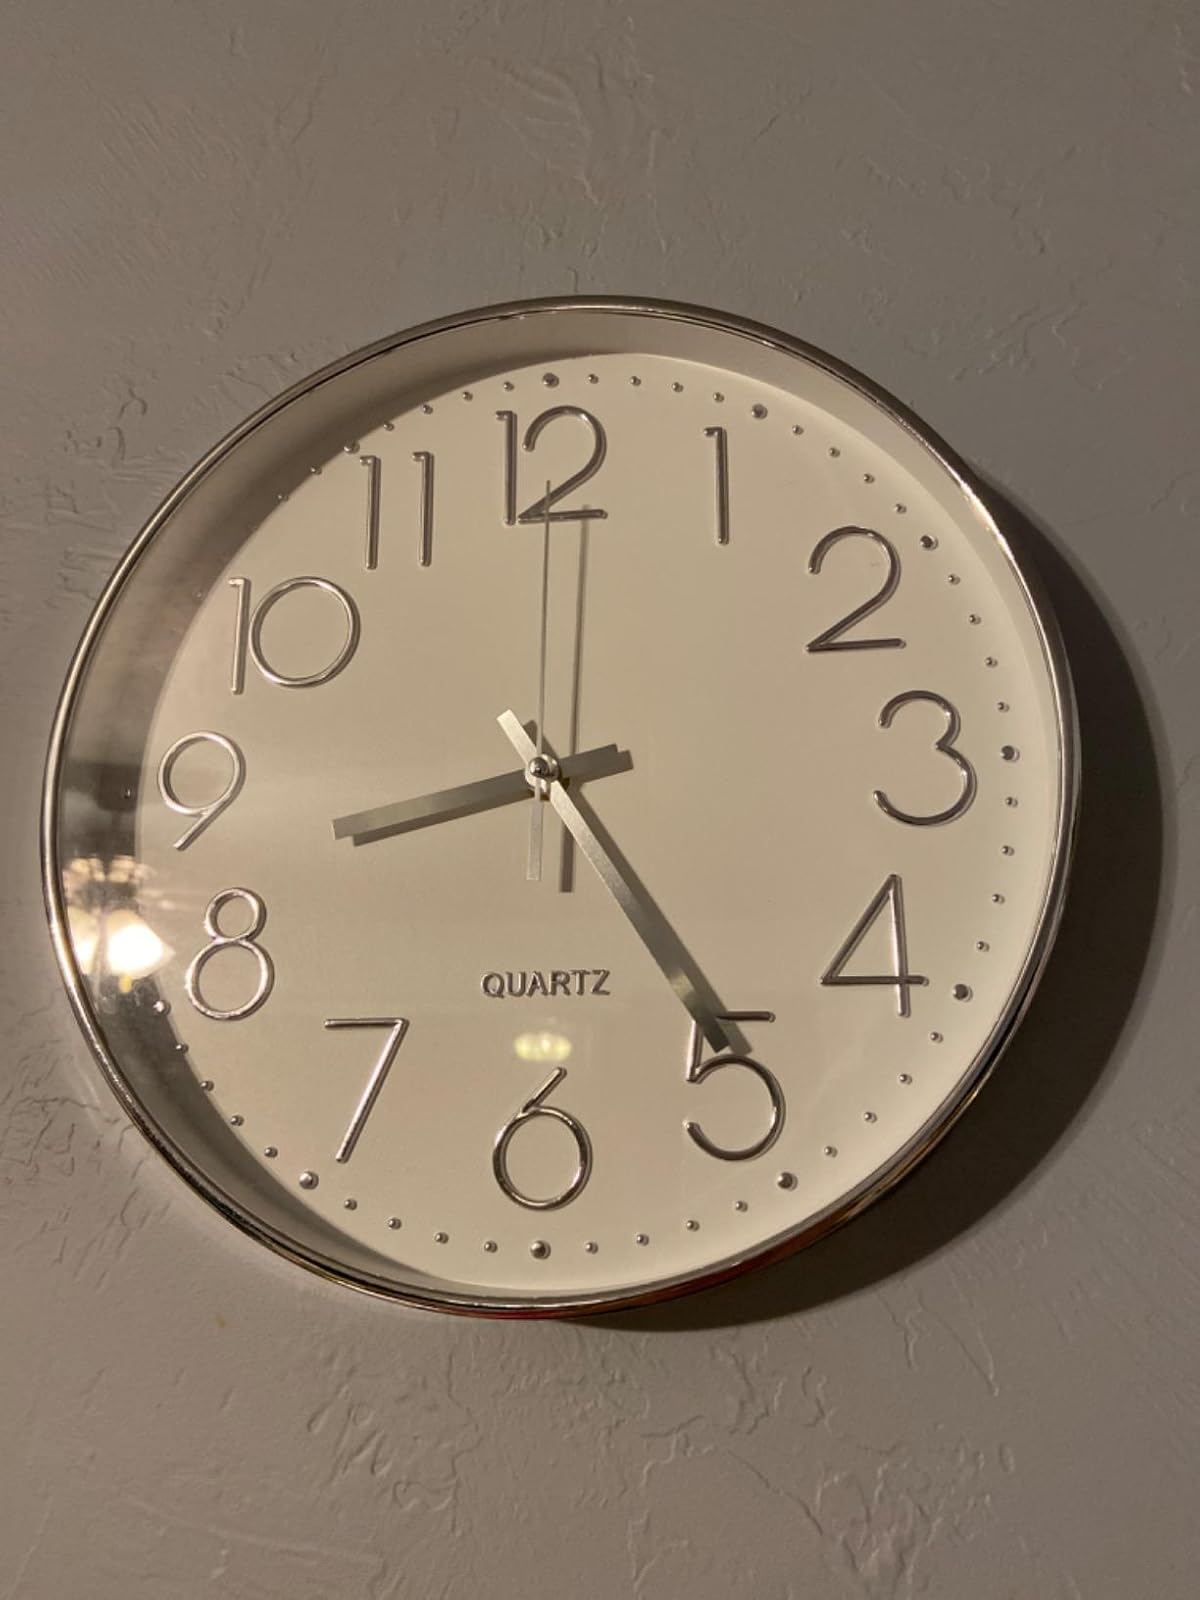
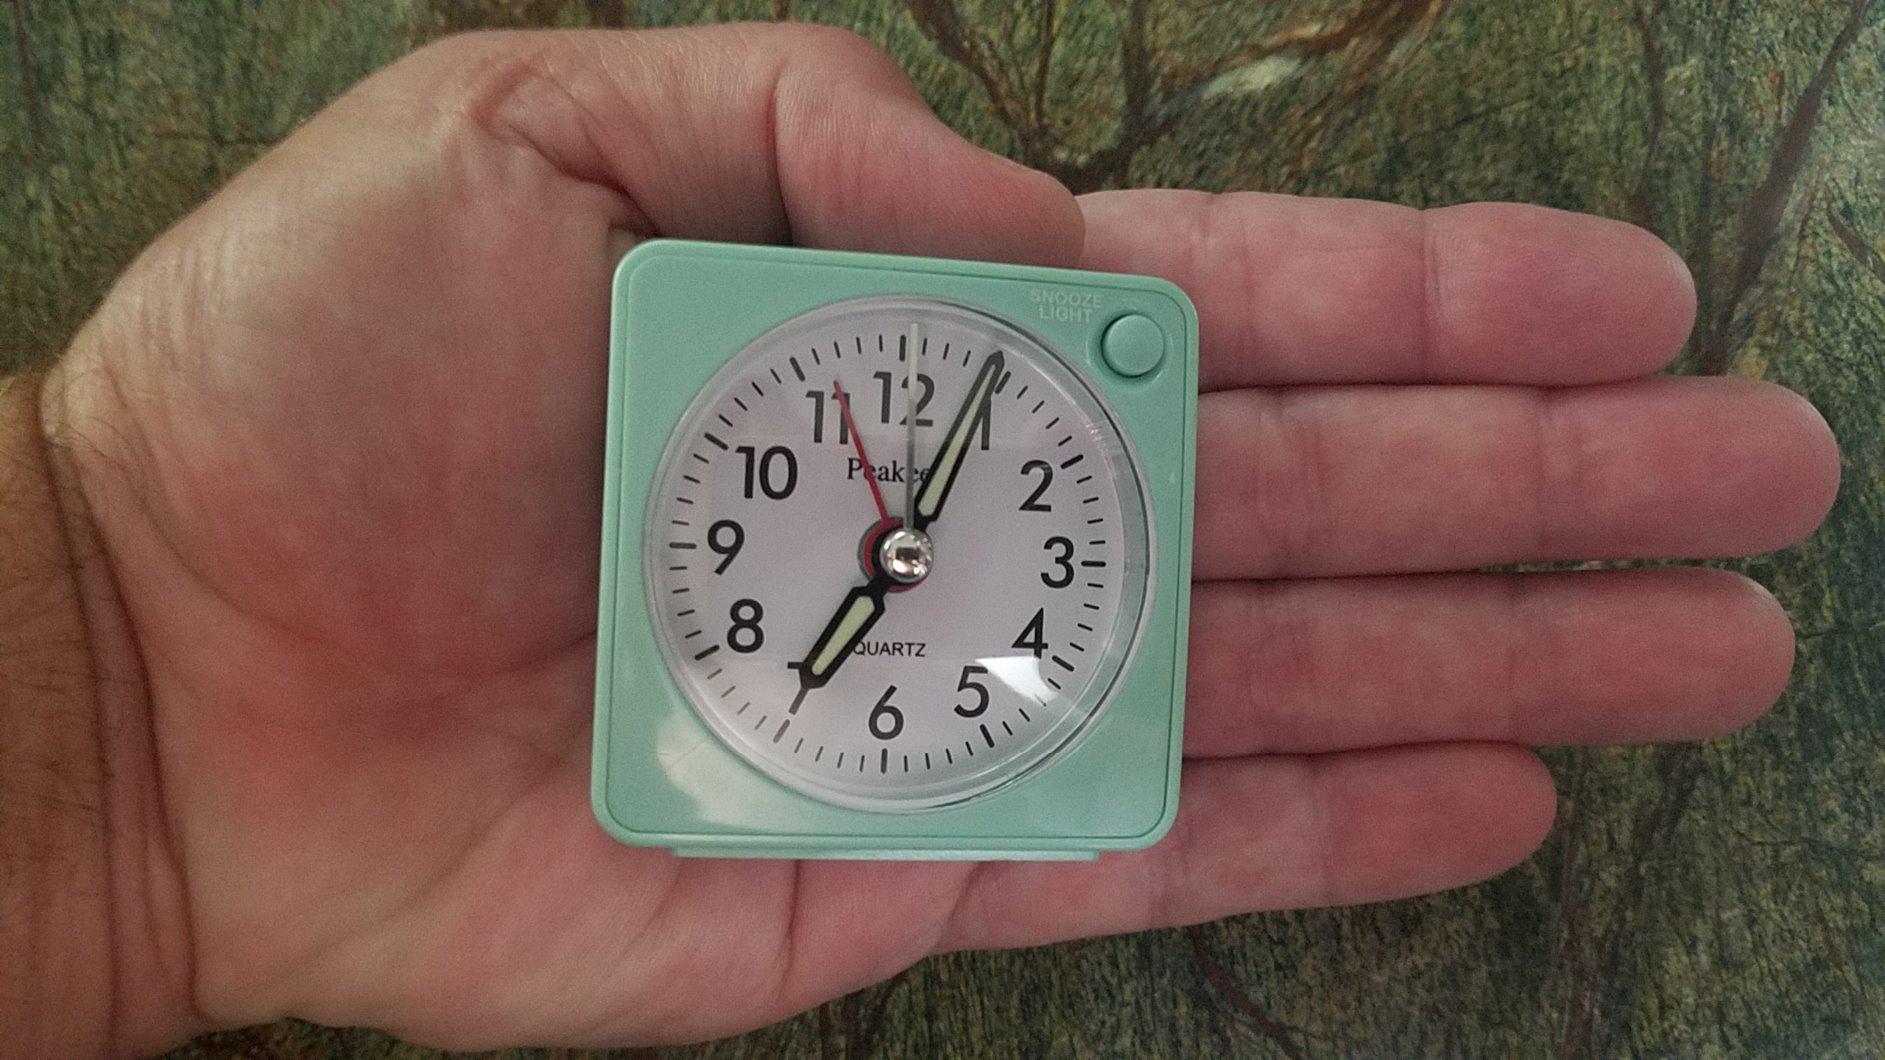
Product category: clock
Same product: no